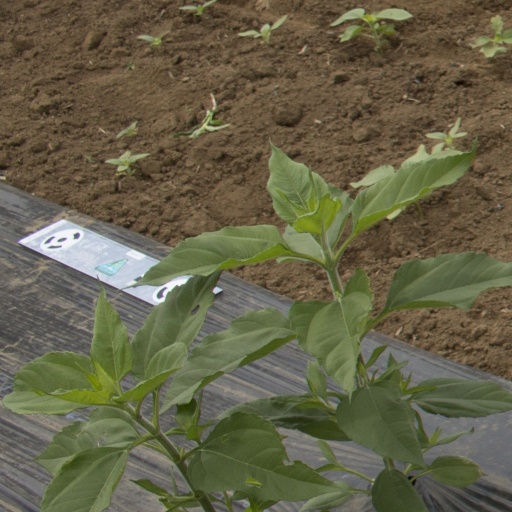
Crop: Jerusalem artichoke